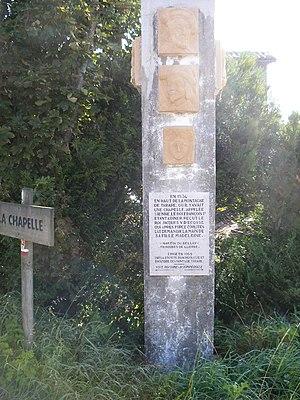
Monument de Madeleine de France